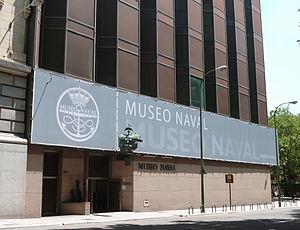
Le Museo Naval de Madrid est un musée national espagnol situé à Madrid. Ses collections sont composées d'éléments historiques de l'Armada espagnole, remontant au XVᵉ siècle et s'étendant jusqu'à nos jours. C'est en 1792, que le ministre de la marine Antonio Valdés y Fernández Bazán suggère sa création au roi Carlos IV, mais ce n'est que sous le règne d'Isabel II, en 1843, qu'il ouvre ses portes.